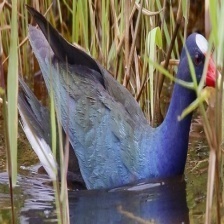
Species: PURPLE GALLINULE
Scientific name: PORPHYRIO MARTINICUS
ImageNet parent category: european_gallinule